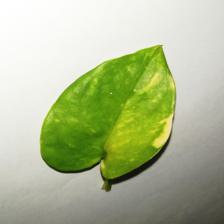
Label: Healthy